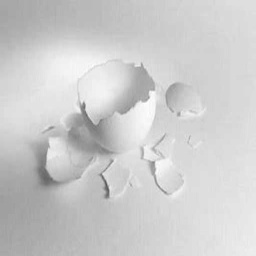
Label: eggshells